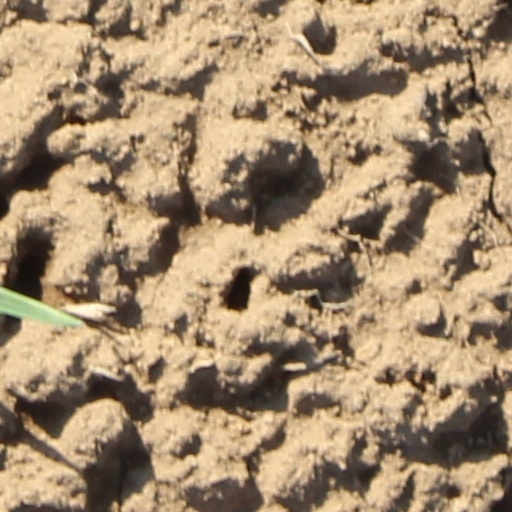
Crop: wheat